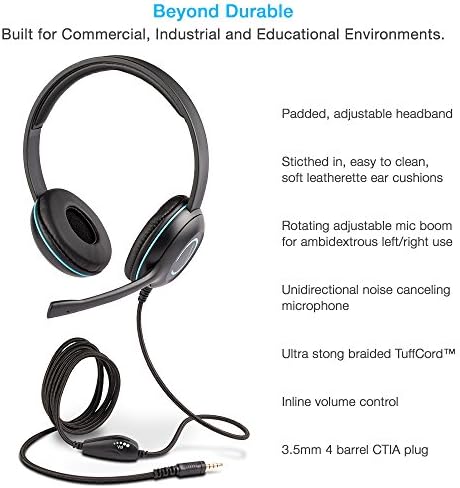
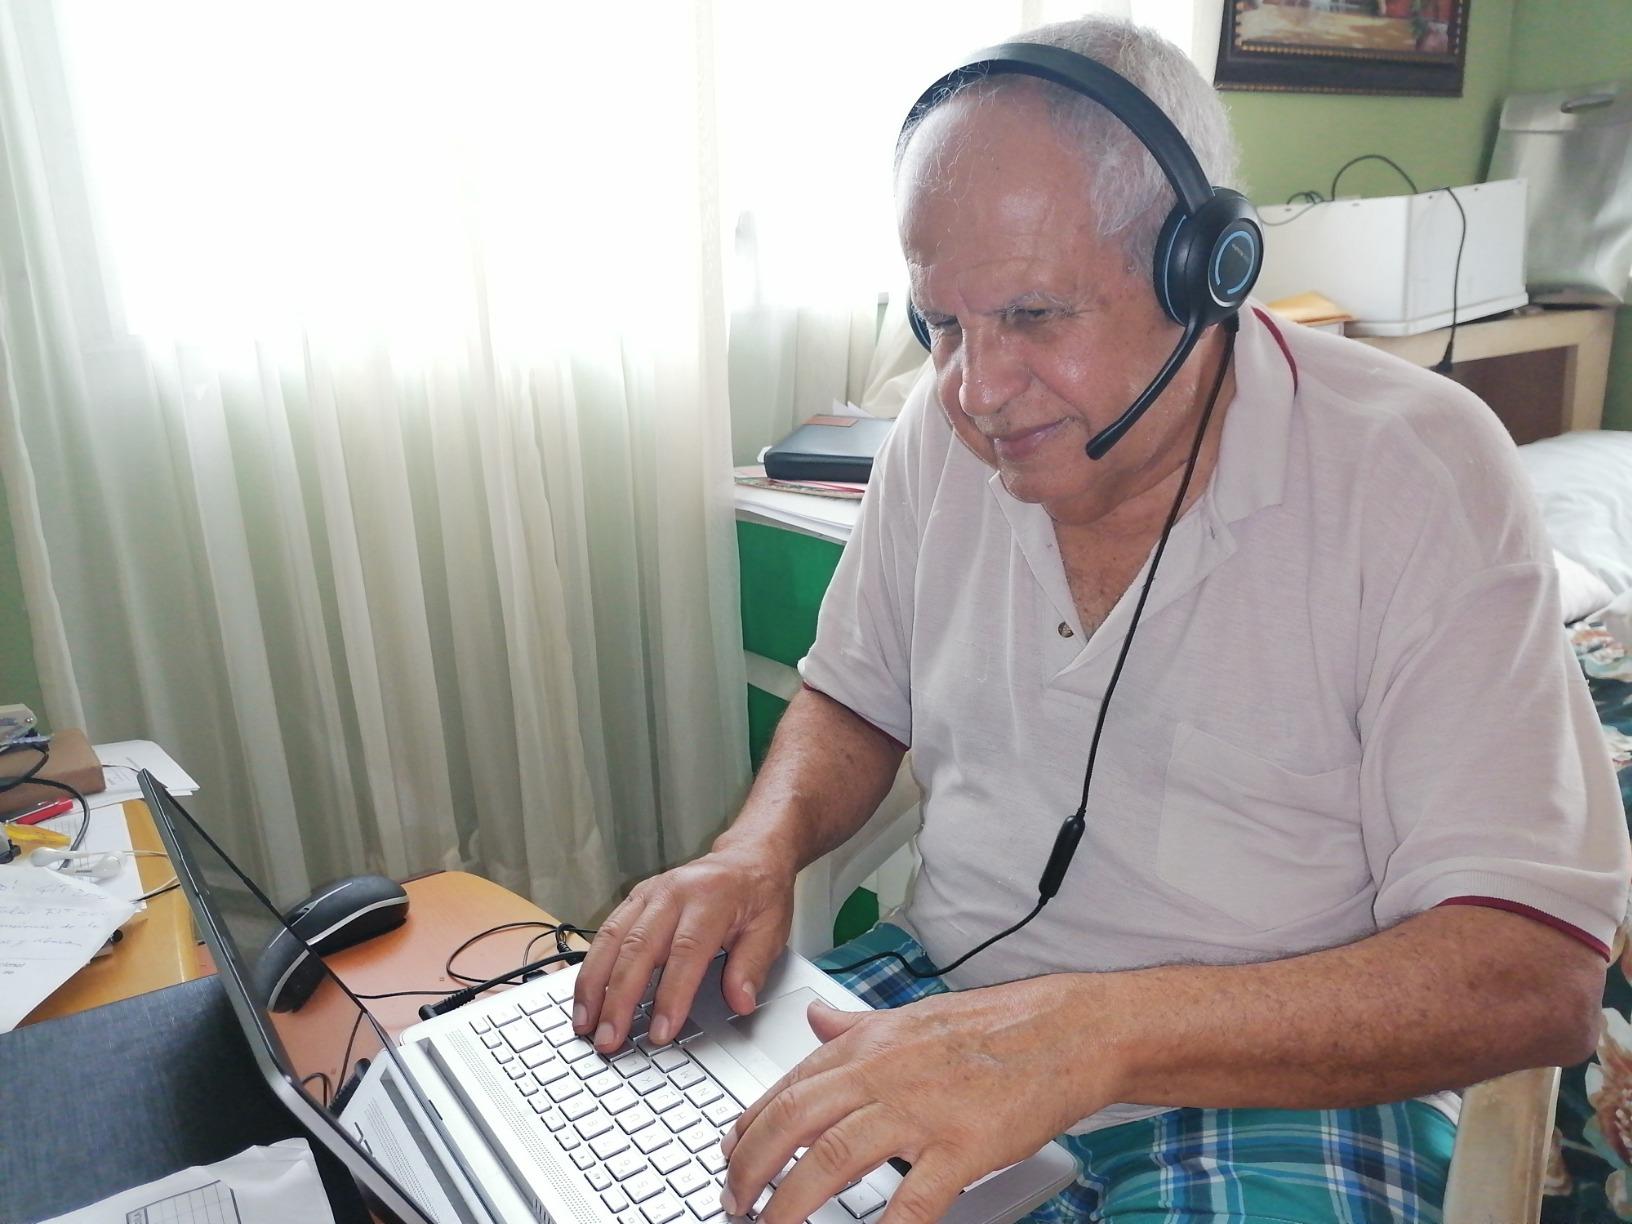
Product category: headphones
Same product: yes